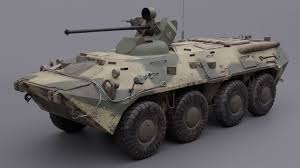
Label: BTR